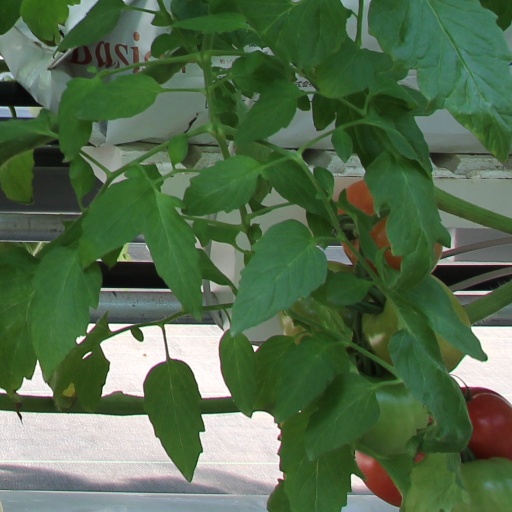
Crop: tomato